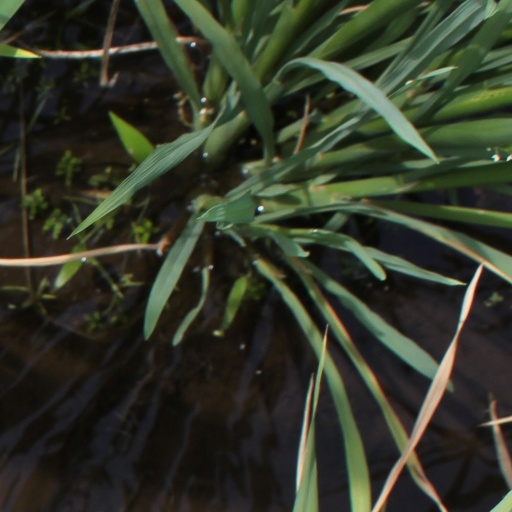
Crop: rice